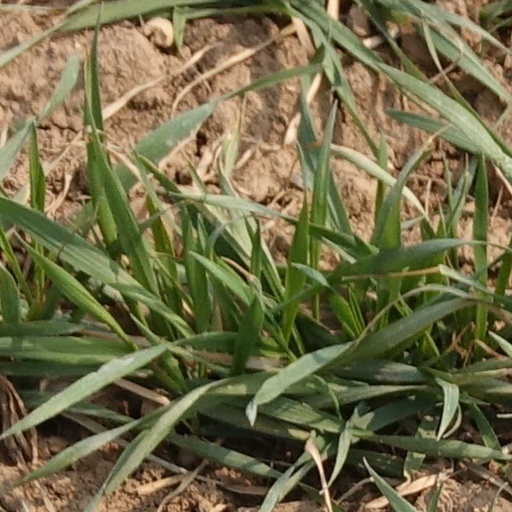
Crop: wheat